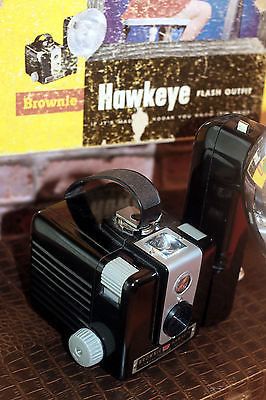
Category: lamp